Ventus Lau

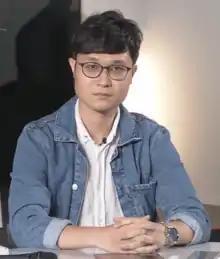
Ventus Lau in the 2020 Hong Kong pro-democracy primaries.

Ventus Lau Wing-hong (born 8 October 1993) is a Hong Kong politician. He is the convenor of the Shatin Community Network and the founding convenor of the Community Network Union, an alliance of the localist community groups in different districts. He came to media attention in the 2018 New Territories East by-election and his candidacy was disqualified by the returning officer for his previous pro-Hong Kong independence stance. For his participation in the 2020 Hong Kong pro-democracy primaries he was part of a mass arrest on national security charges in January 2021 and remains in jail as of October 2021.